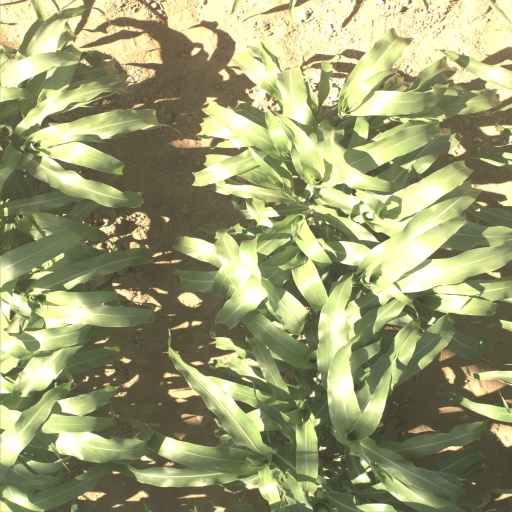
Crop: sorghum